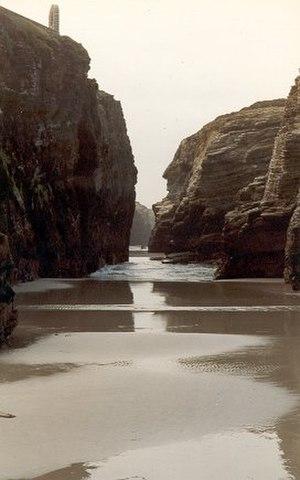
La Plage des Cathédrales, ou Las Catedrales en castillan ou As Catedrais en galicien, ou encore Praia de Augas Santas en galicien, est une plage de la paroisse civile d'A Devesa dans la commune de Ribadeo sur la mer Cantabrique, connue pour les formes spectaculaires de ses falaises. Ce site permet, à marée basse, de se promener entre les falaises et les grottes marines formées par l'érosion marine.